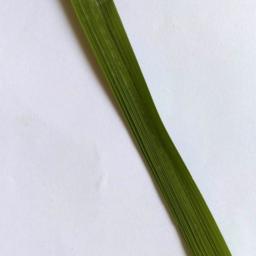
Label: Rice___Healthy